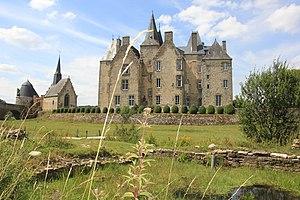
Photo de la façade sud prise en contre-bas du château dans les anciennes douves aujourd'hui asséchées, ces zones humides accueillent une grande biodiversité. This building is en partie classé, en partie inscrit au titre des Monuments Historiques. It is indexed in the Base Mérimée, a database of architectural heritage maintained by the French Ministry of Culture,
La Mayenne est un département français de la région Pays de la Loire. Ses habitants sont les Mayennais et les Mayennaises. L'Insee et la Poste lui attribuent le code 53. Son chef-lieu est Laval.
Montourtier est une ancienne commune française, située dans le département de la Mayenne en région Pays de la Loire, devenue le 1ᵉʳ janvier 2019 une commune déléguée au sein de la commune nouvelle de Montsûrs.